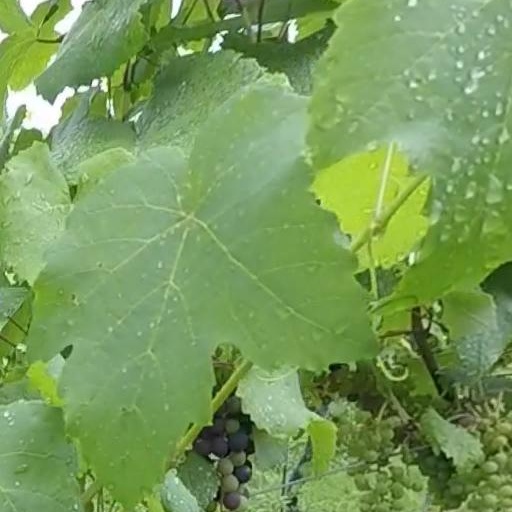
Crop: grape